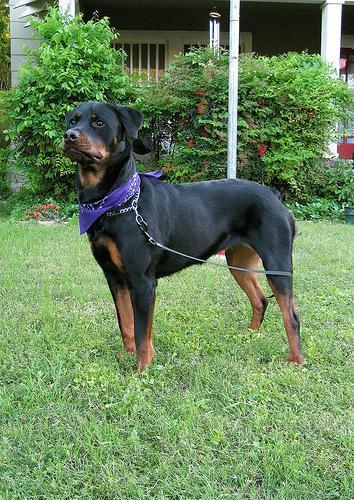
Rottweiler